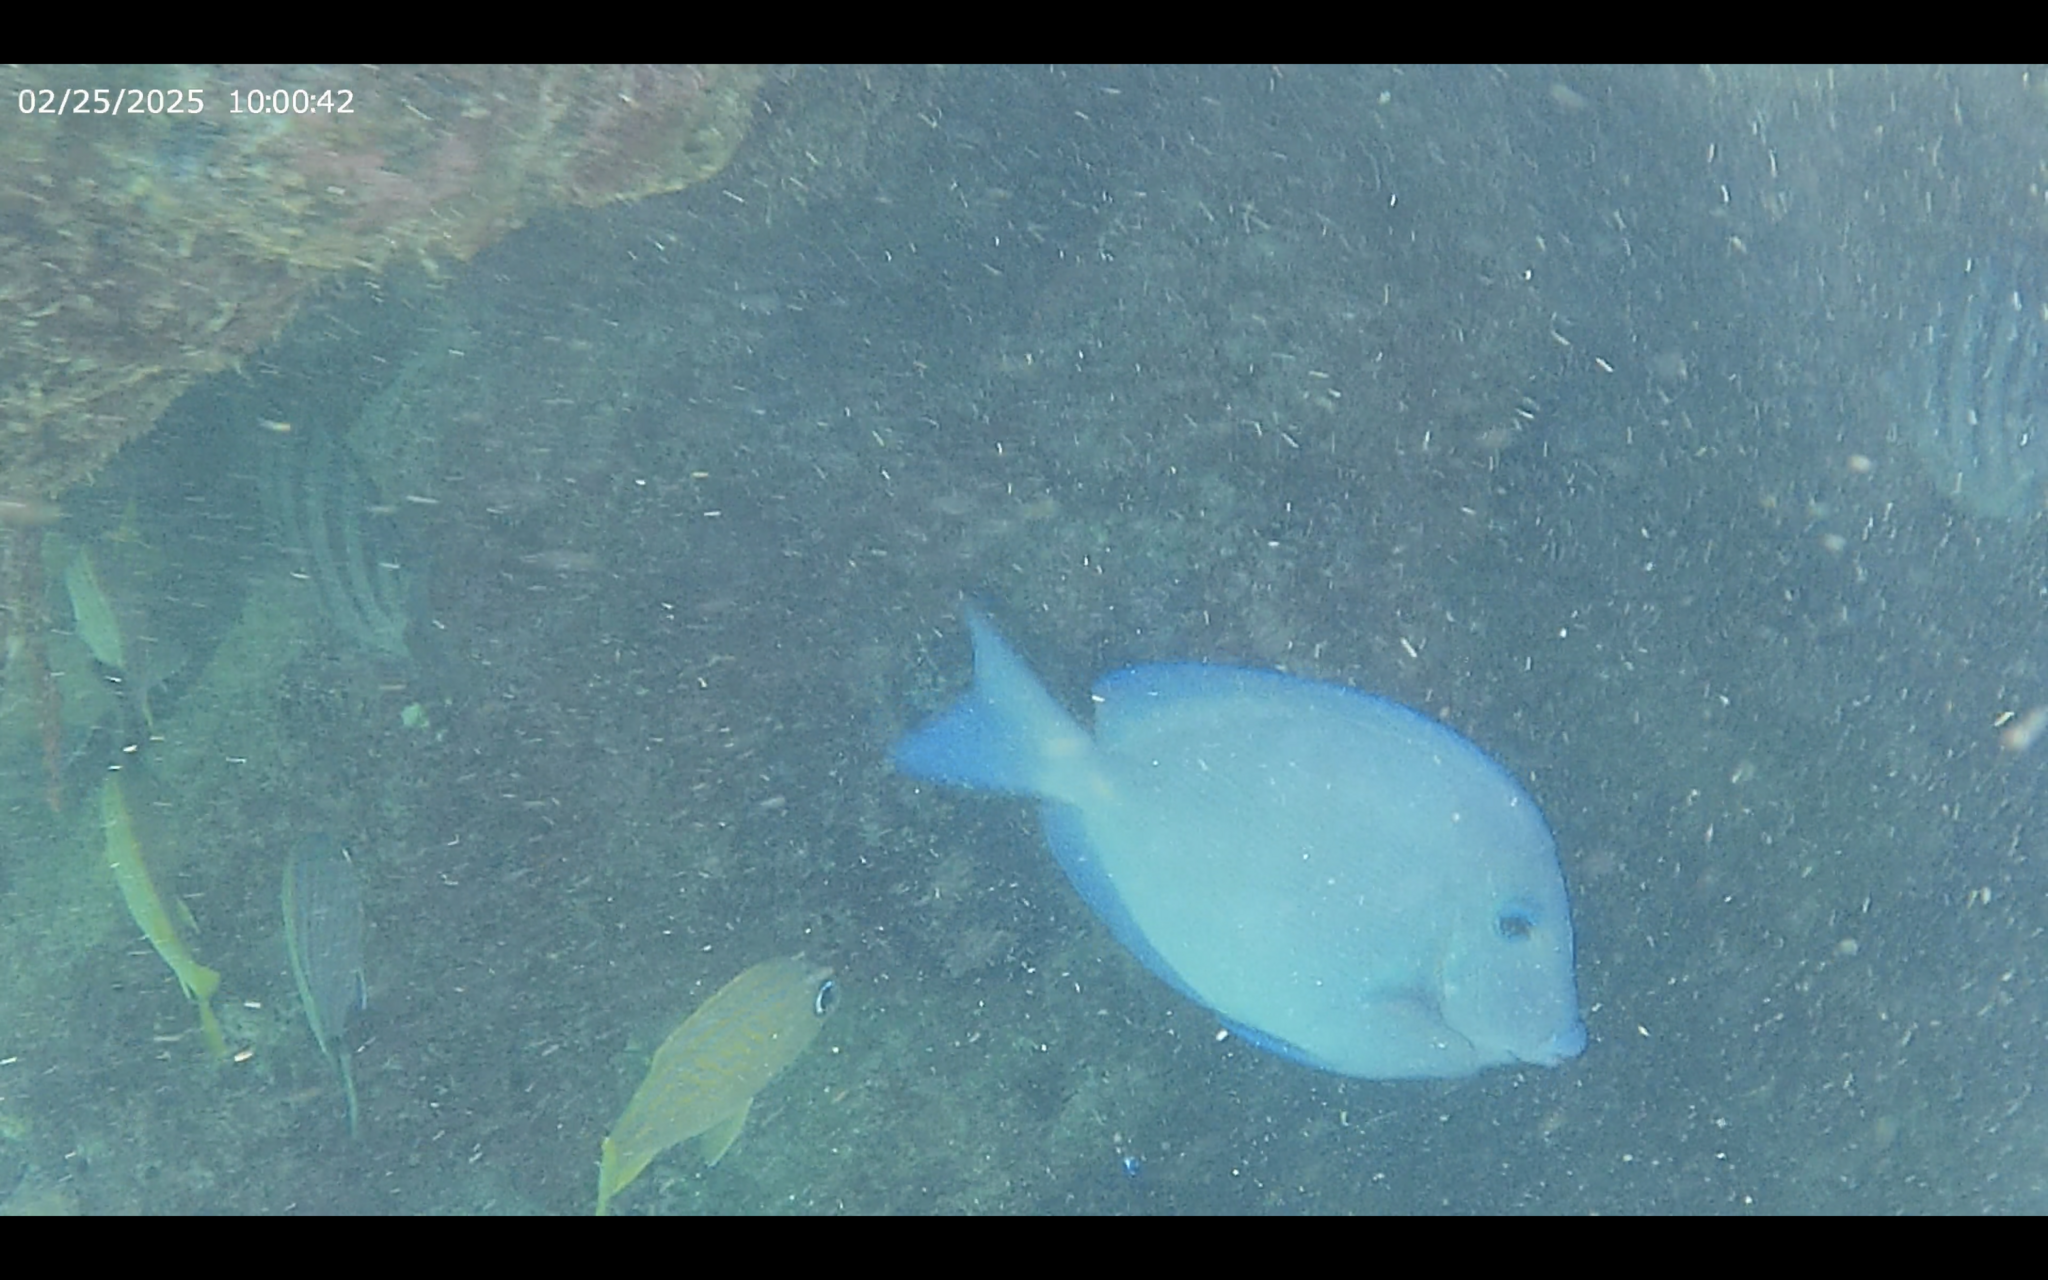
Acanthurus coeruleus (Atlantic Blue Tang)